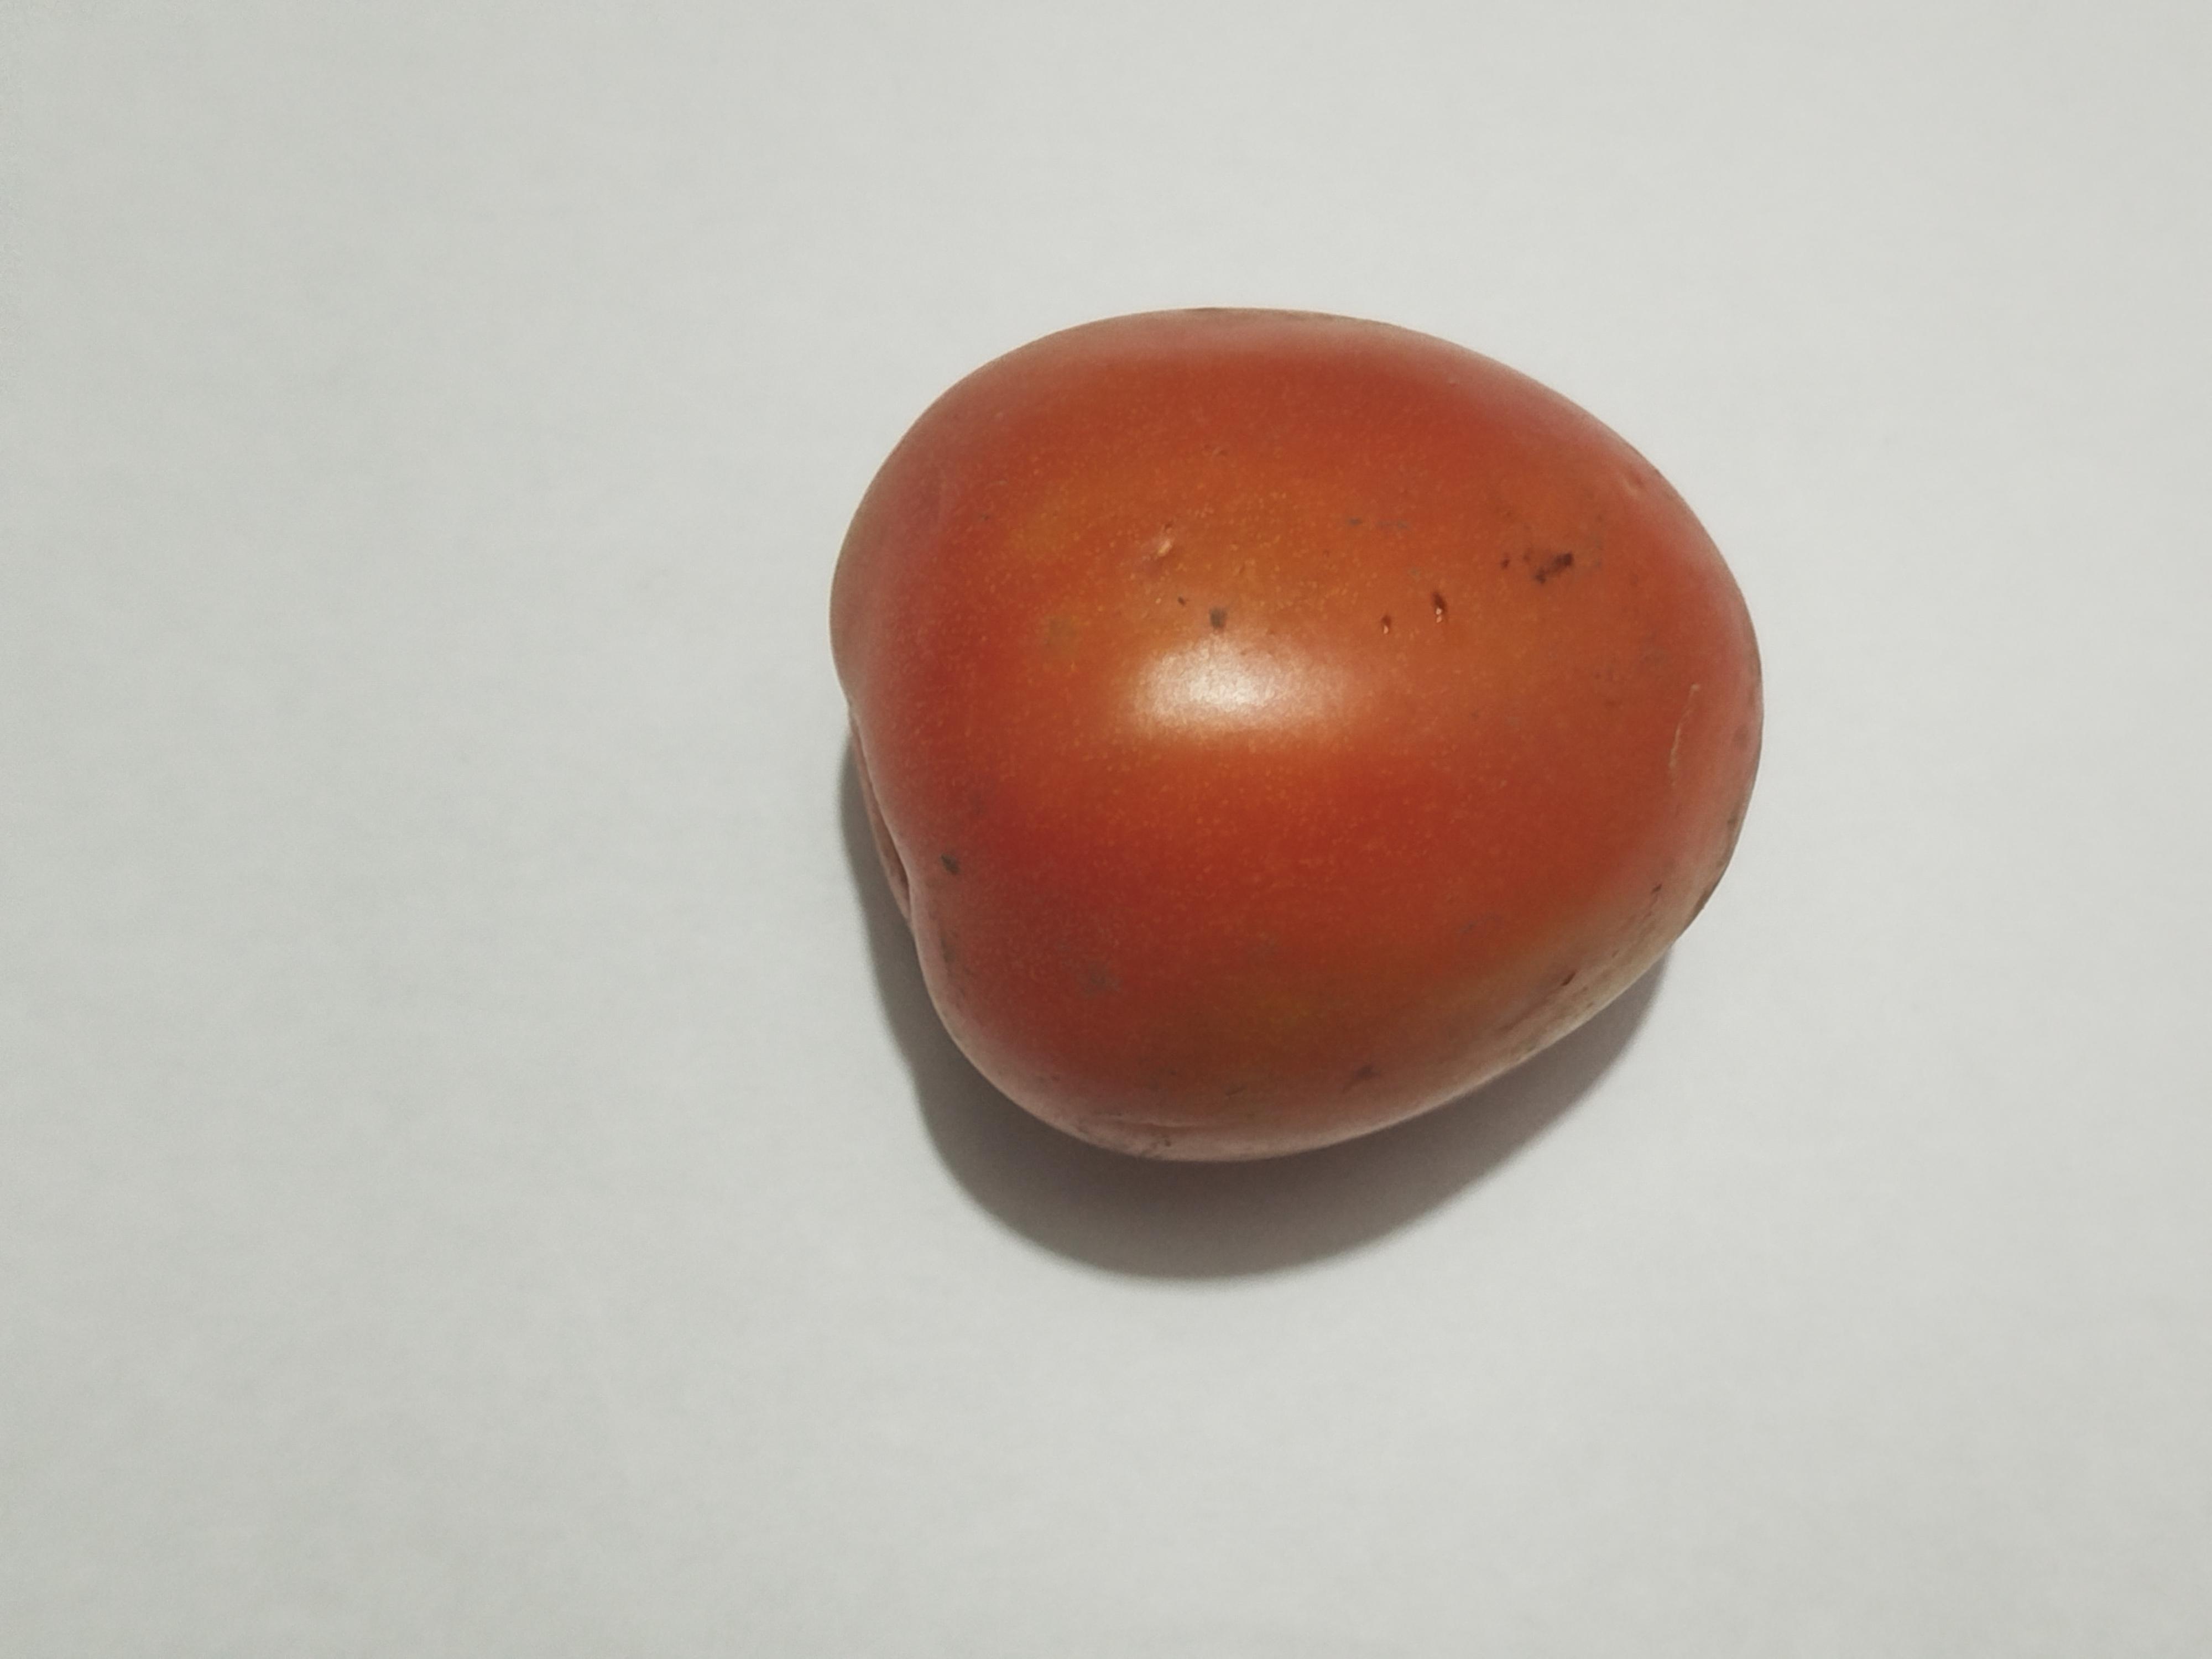
Label: Tomato